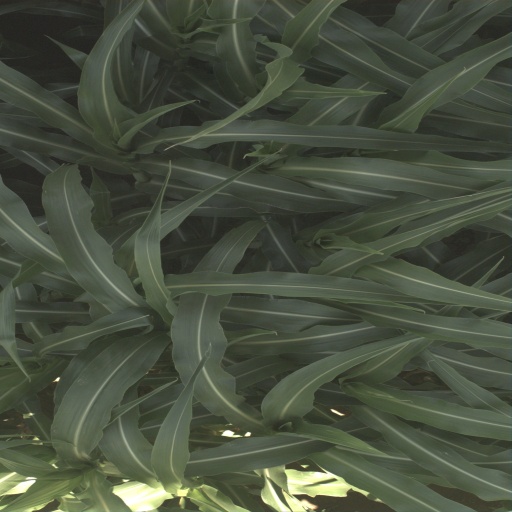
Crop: sorghum